Baking chocolate

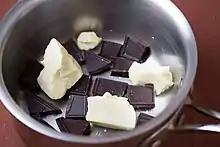
White baking chocolate may be mixed with dark baking chocolate to make it sweeter.

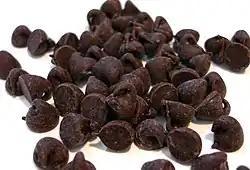
Semi-sweet chocolate chips

Baking chocolate, or cooking chocolate, is chocolate intended to be used for baking and in sweet foods that may or may not be sweetened. Dark chocolate, milk chocolate, and white chocolate are produced and marketed as baking chocolate. However, lower quality baking chocolate may not be as flavorful compared to higher-quality chocolate, and may have a different mouthfeel.